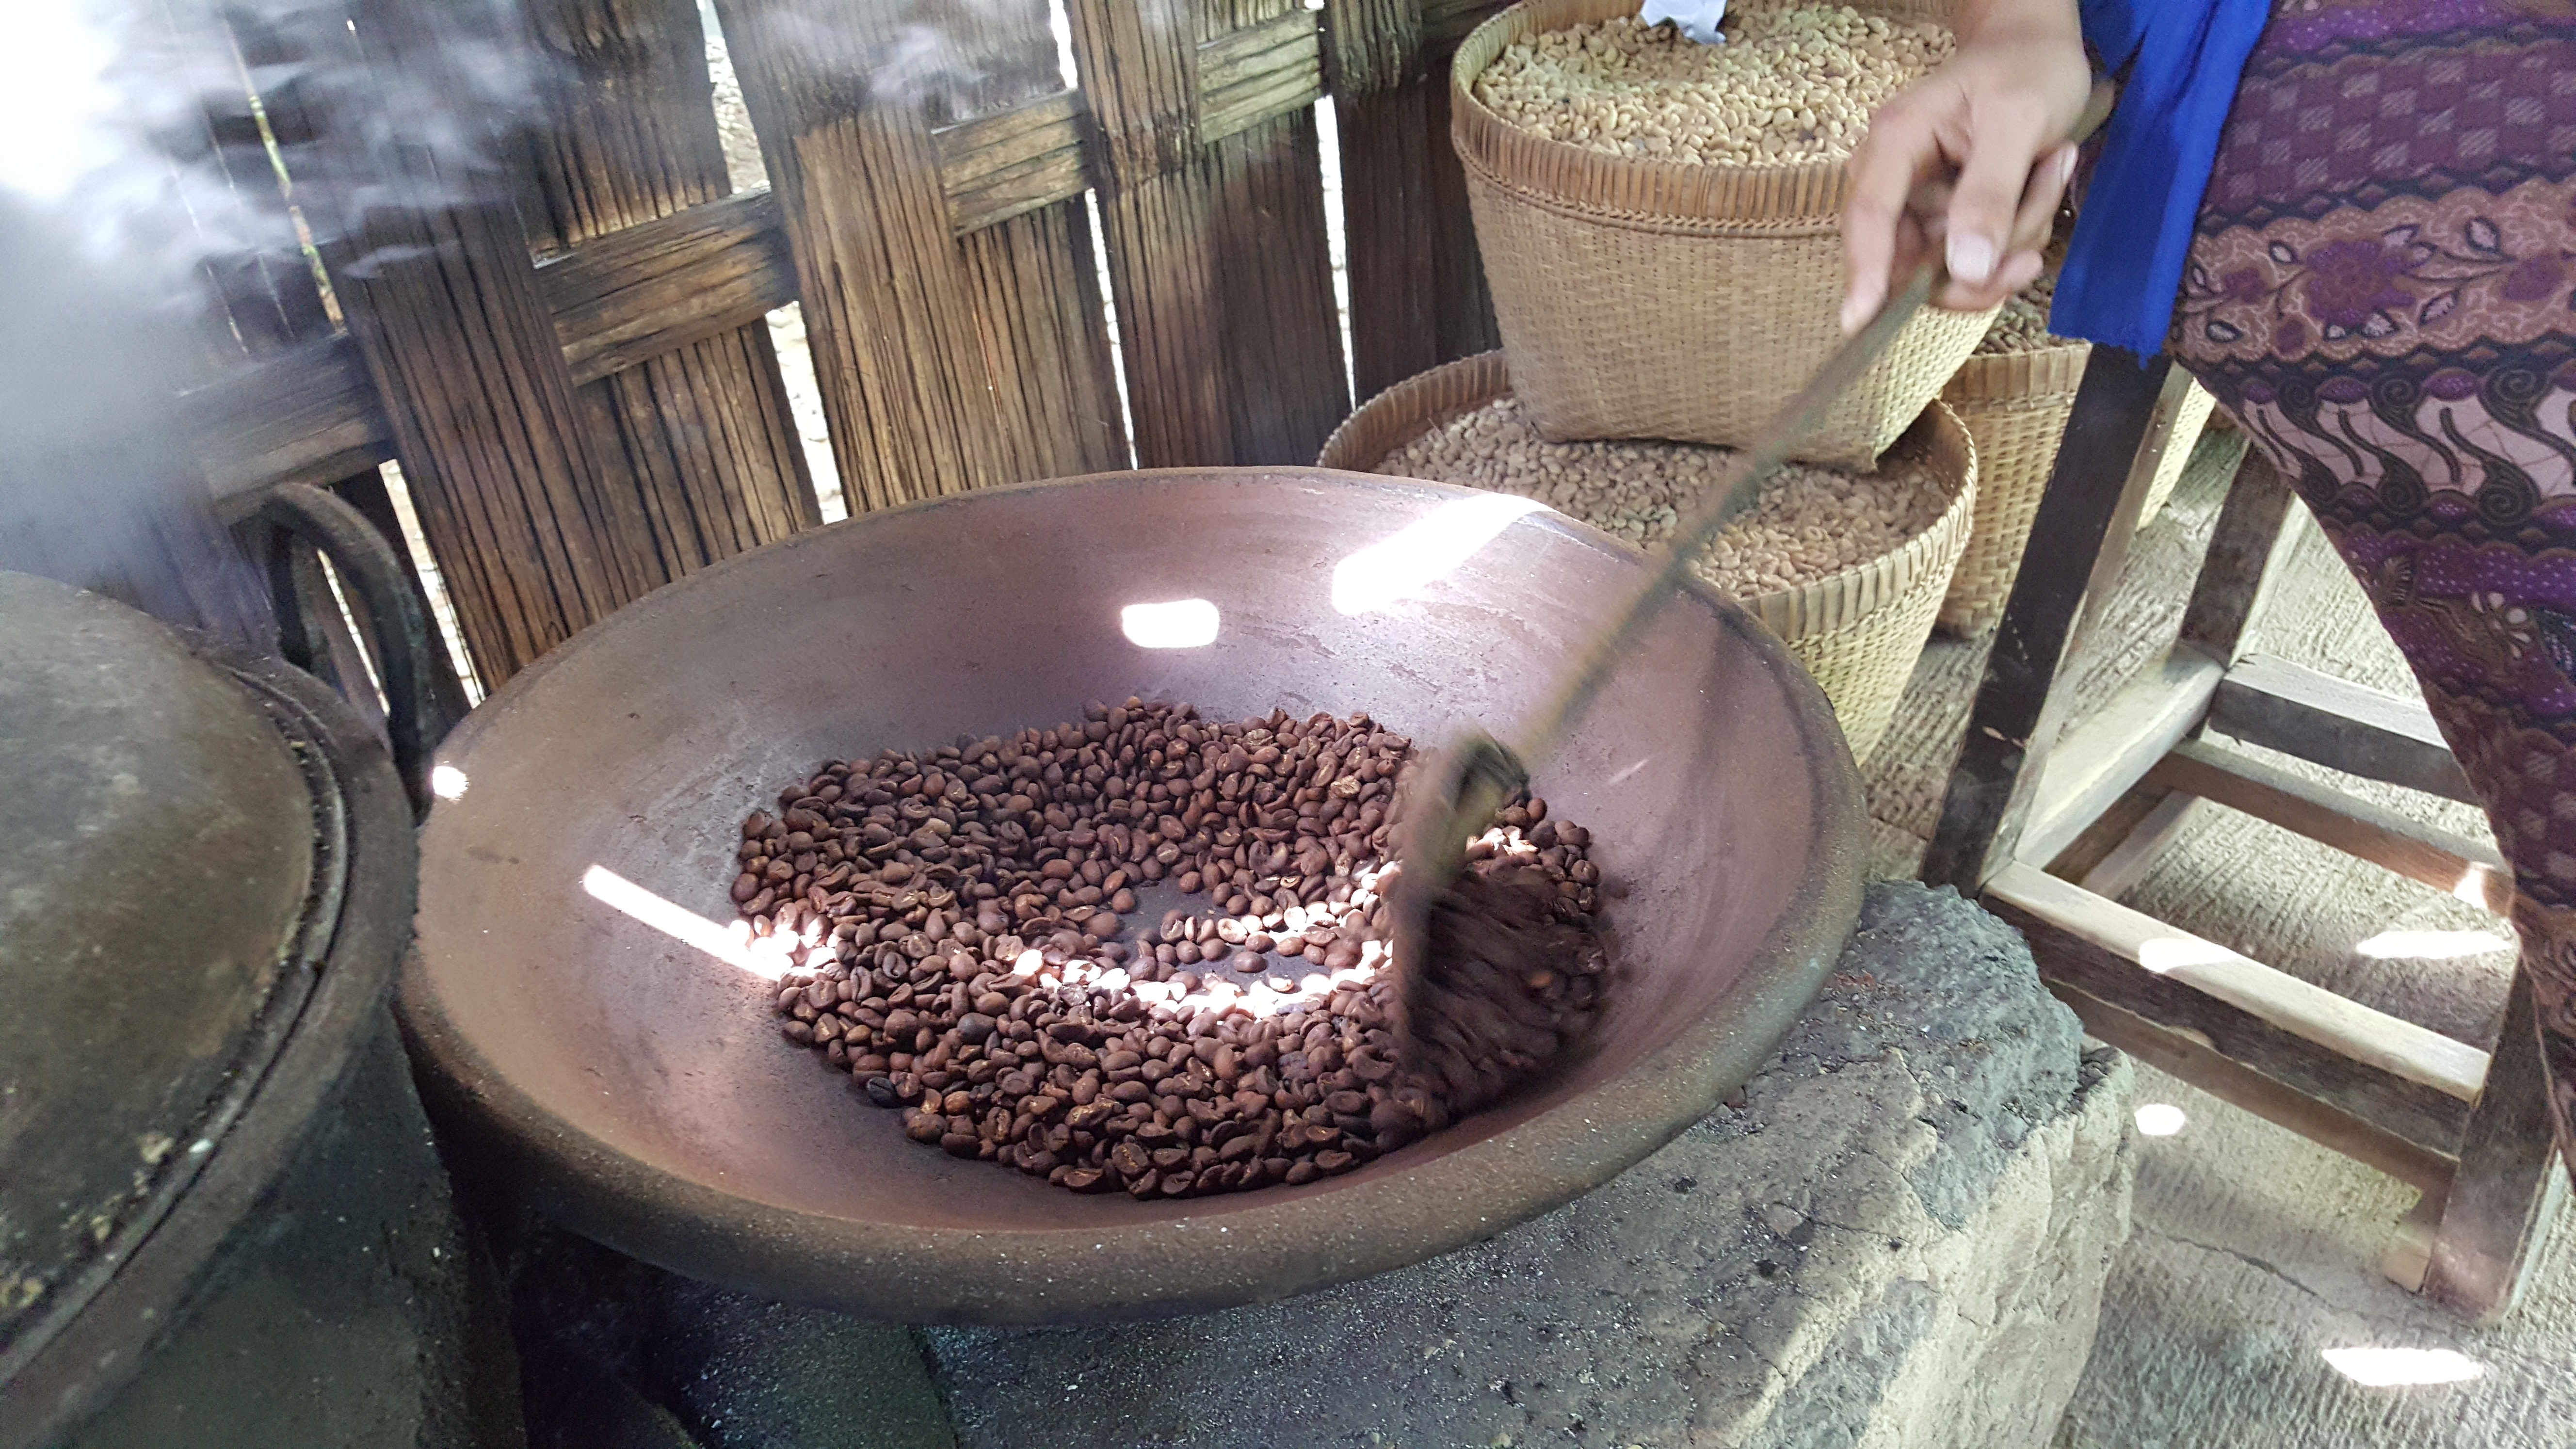
coffee, coffee bean, food, bali, coffee roasting, ubud, coffee making, luwat coffee, traditional coffee